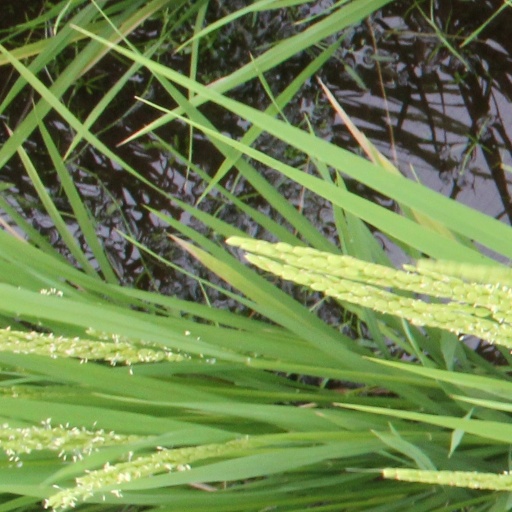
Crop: rice